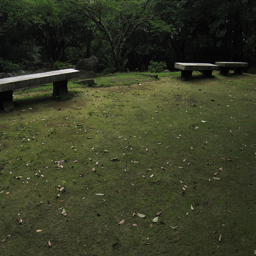
Park benches in a flatened area of a forest
An open field features three benches and grass.
Three park benches next to a grassy field.
A group of three cement benches on top of a green field.
Row of stone benches sitting in middle of field with leaves strewn across it